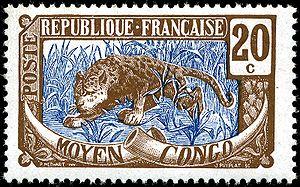
Fulbert Youlou fut le premier président de la République congolaise de 1959 à 1963.